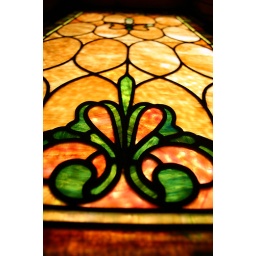
Looking up at the stained glass window by my Dad's fireplace. :)